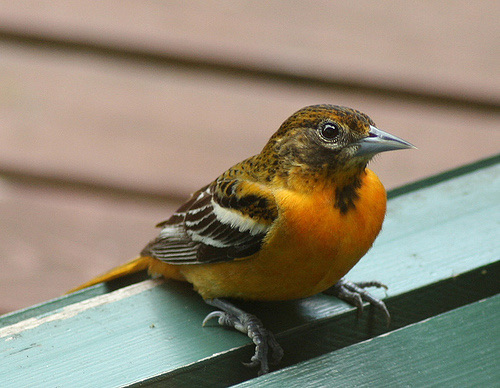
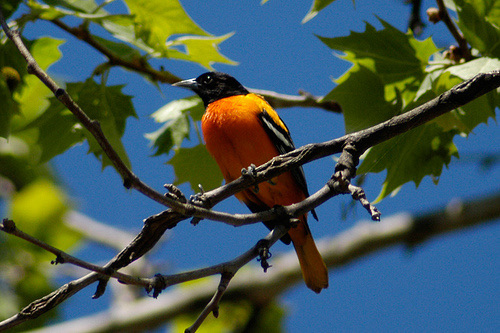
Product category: misc
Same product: yes